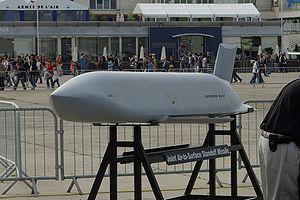
L'AGM-158 JASSM est un missile de croisière d'origine américaine.